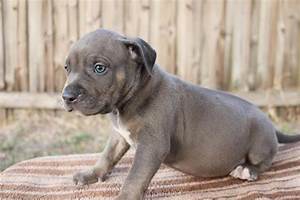
Label: cane